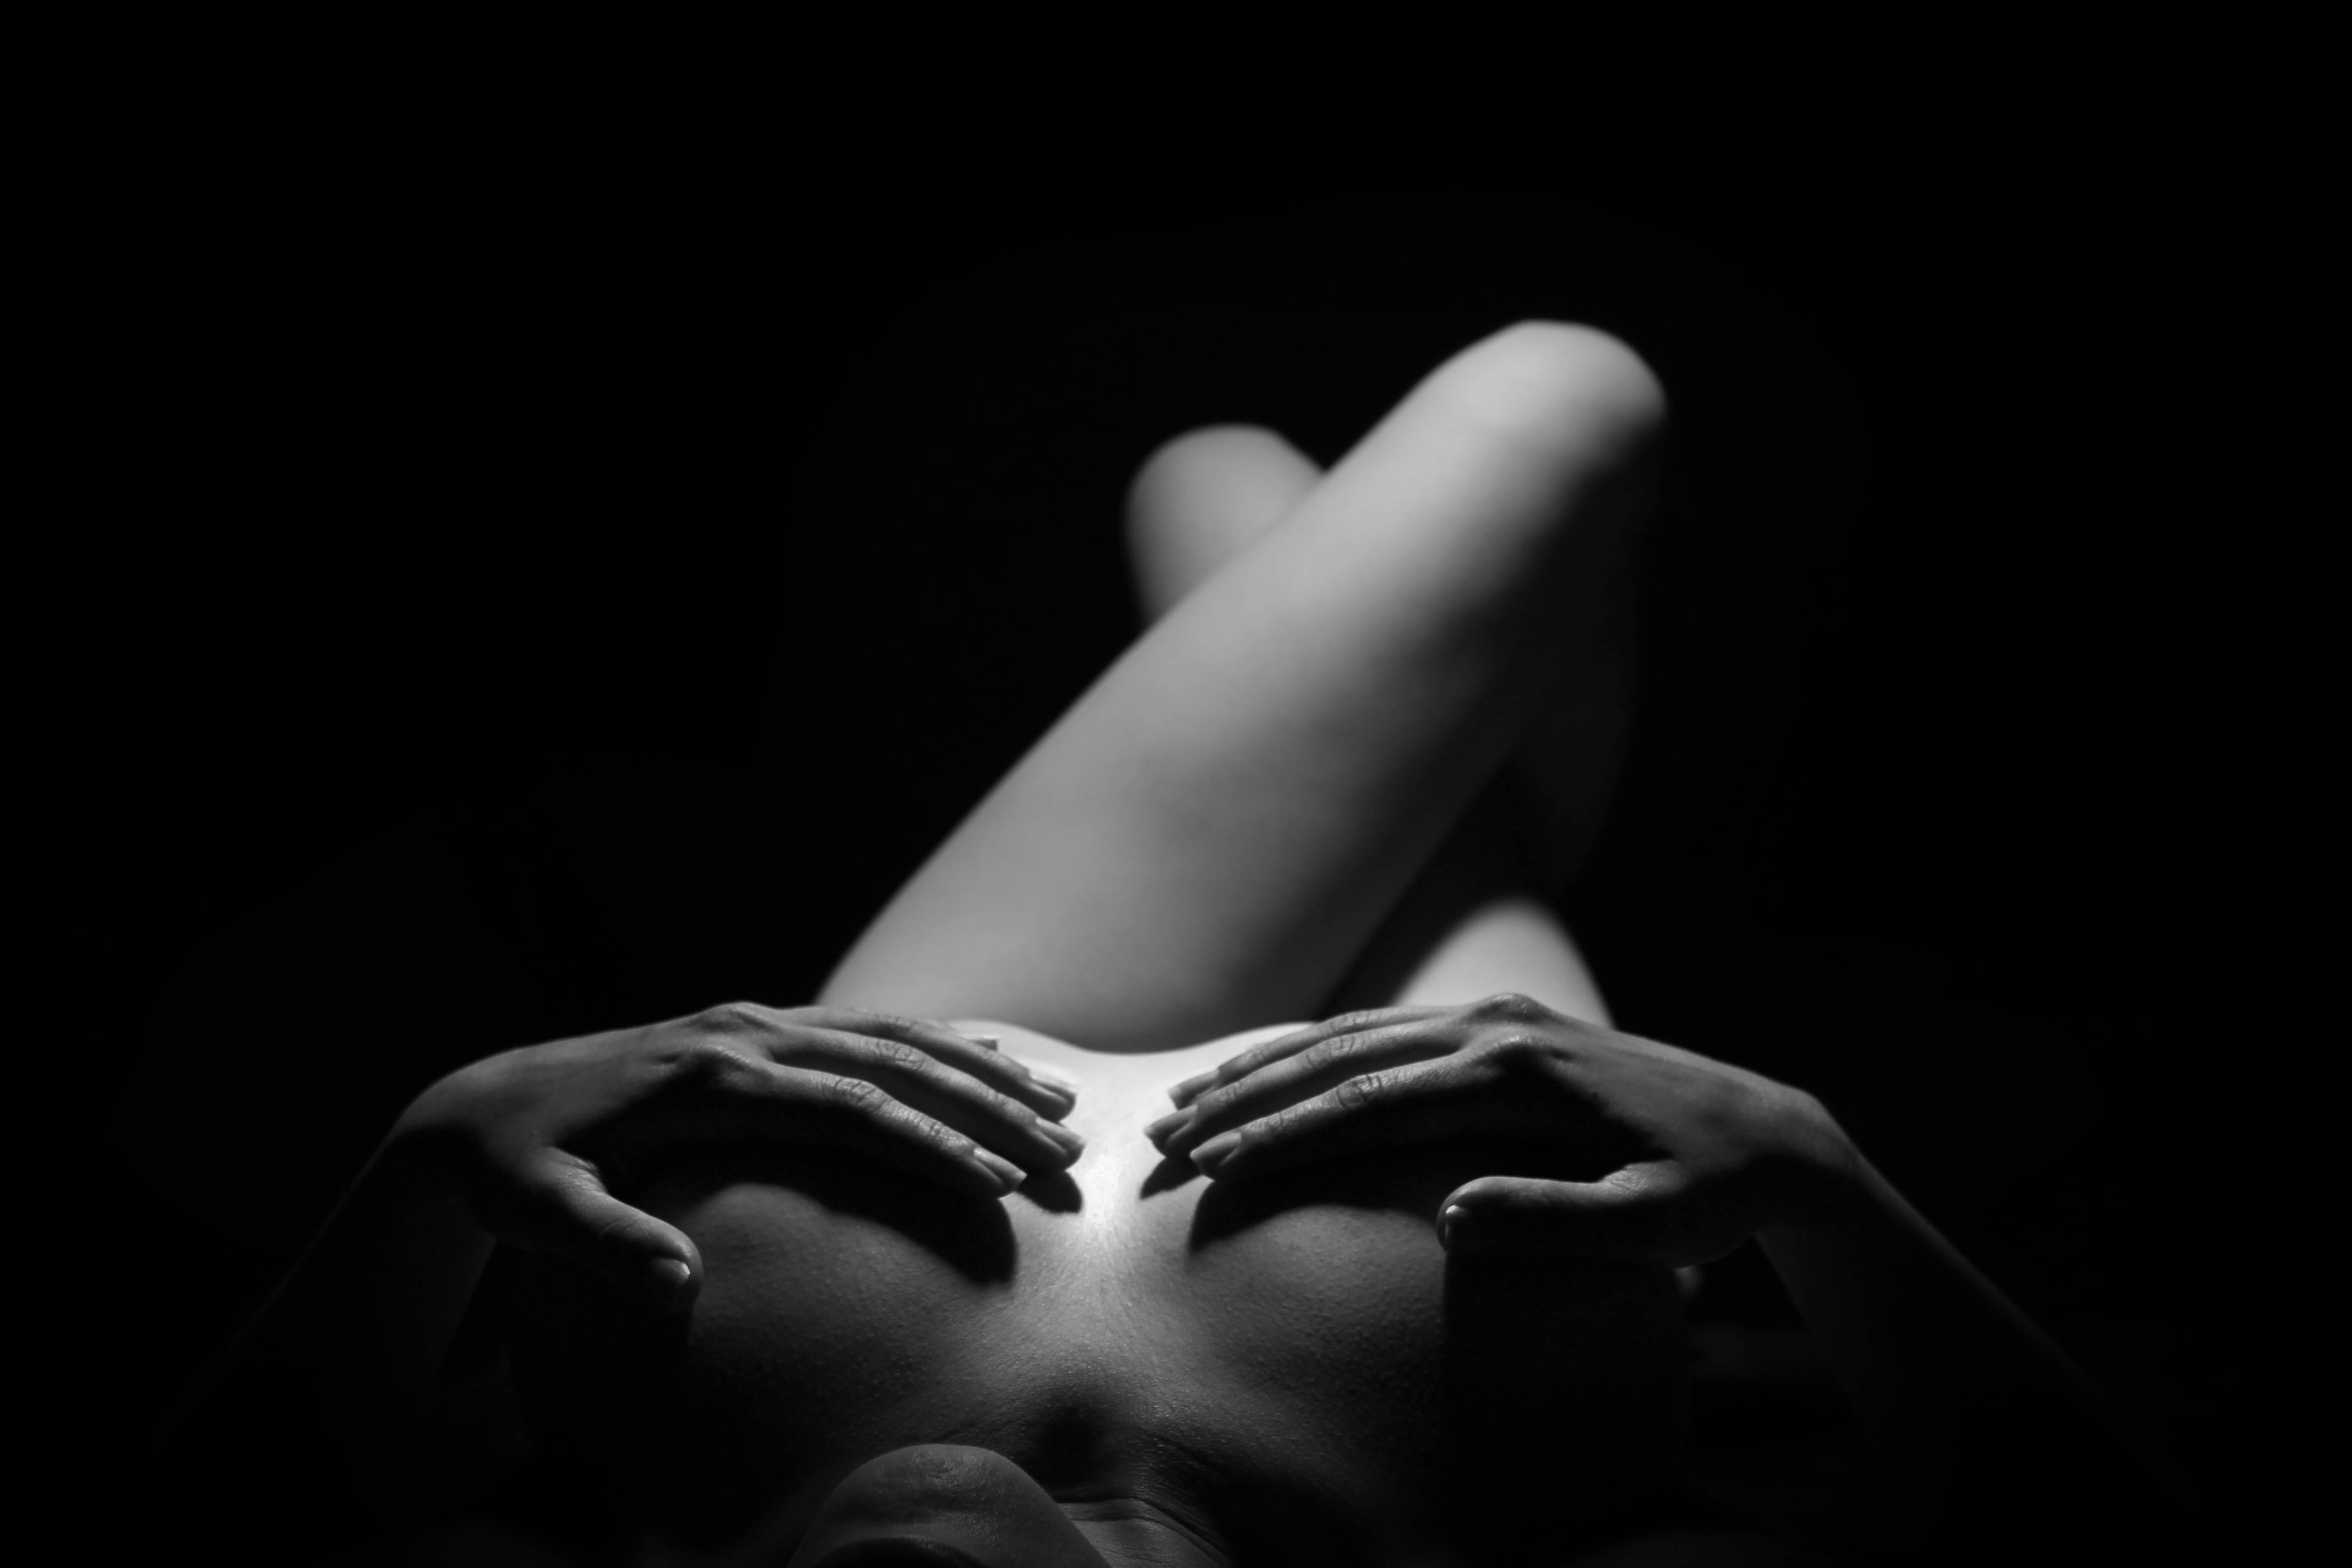
hand, black and white, people, girl, woman, photography, dark, female, love, portrait, model, finger, artistic, studio, darkness, black, monochrome, arm, human body, art, hands, skin, pose, conceptual, beautiful, sexy, nude, body, adult, erotic, sense, monochrome photography, human positions, art model